Hellmouth

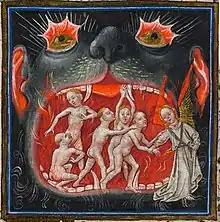
Miniature from the Hours of Catherine of Cleves, Morgan Library & Museum, MS M.945, f. 107r

A Hellmouth, or the jaws of Hell, is the entrance to Hell envisaged as the gaping mouth of a huge monster, an image which first appeared in Anglo-Saxon art, and then spread all over Europe. It remained very common in depictions of the Last Judgment and Harrowing of Hell until the end of the Middle Ages, and is still sometimes used during the Renaissance and after. It enjoyed something of a revival in polemical popular prints after the Protestant Reformation, when figures from the opposite side would be shown disappearing into the mouth. A notable late appearance is in the two versions of a painting by El Greco of about 1578. Political cartoons still showed Napoleon leading his troops into one.